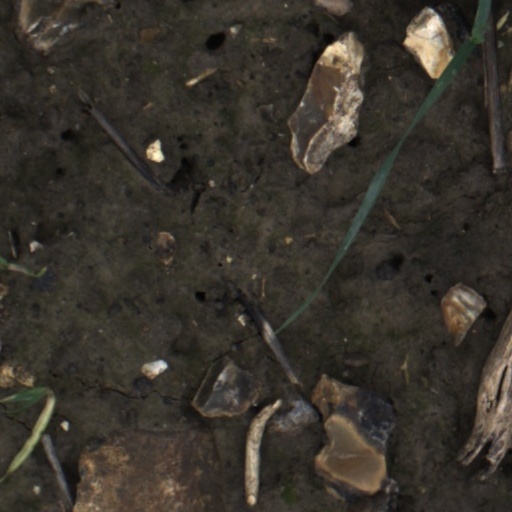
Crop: wheat